Premonstratensian College, Leuven

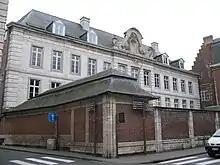

Premonstratensian College (est. 1571) was a house of studies of the Premonstratensian Order at the Old University of Leuven that later housed the Physics Institute of the Catholic University of Leuven. The façade at Naamsestraat 61 was listed as a public monument in 1942 and the building as a whole in 2009.